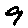
Label: 9